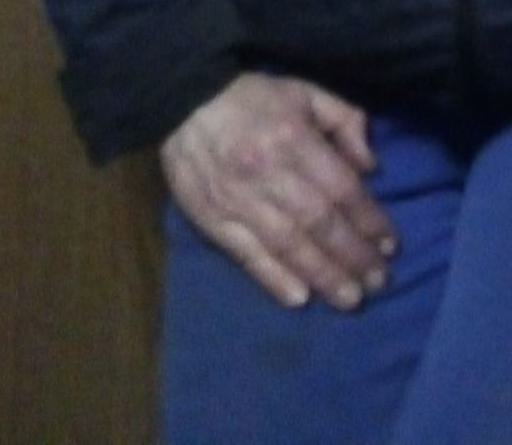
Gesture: no_gesture